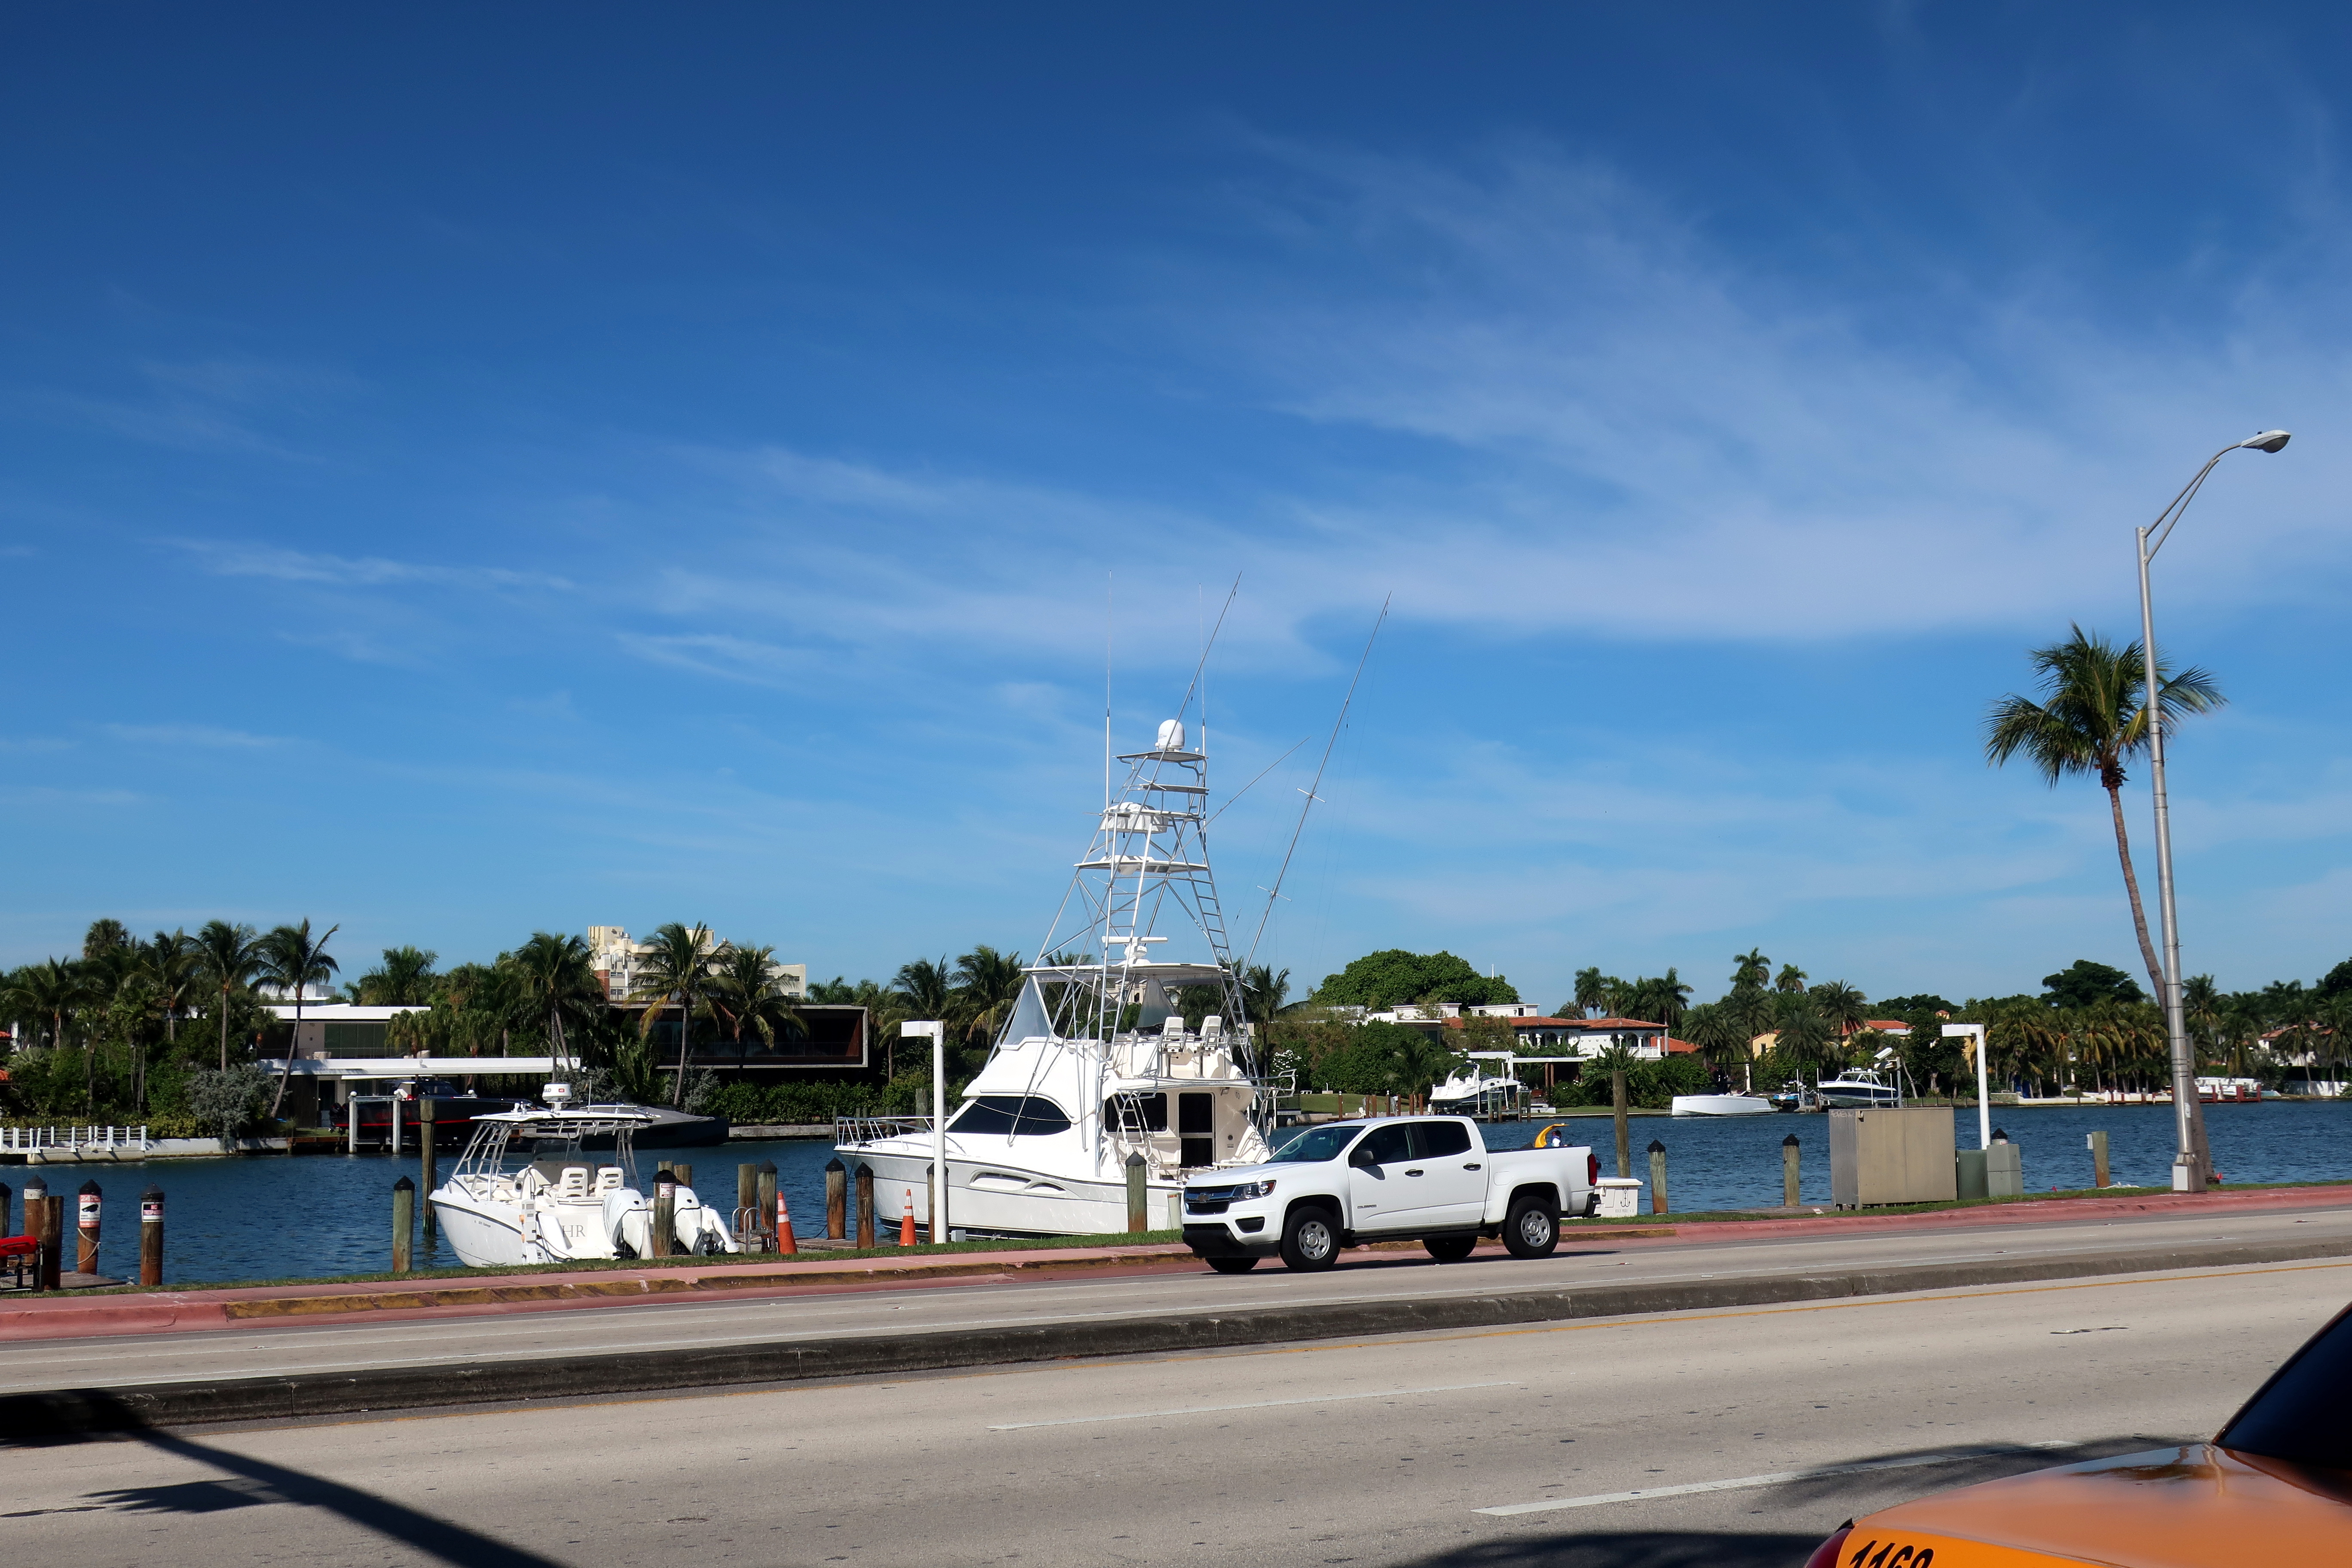
skyline, building, city, skyscraper, downtown, dusk, evening, landmark, tower block, metropolis, urban area, geographical feature, human settlement, metropolitan area, architecture, shopping mall, ceiling, lobby, airport terminal, interior design, vehicle, sky, transport, car, mode of transport, road, road trip, tree, luxury vehicle, cloud, asphalt, subcompact car